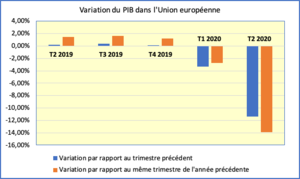
Le graphique illustre la chute du PIB dans l'UE durant la pandémie de Covid-19
La pandémie de Covid-19 en Europe est relative à l'épidémie de 2019-2020 due au coronavirus SARS-CoV-2 qui frappe tous les continents, mais particulièrement l'Europe, avec des disparités entre les différentes régions du continent.